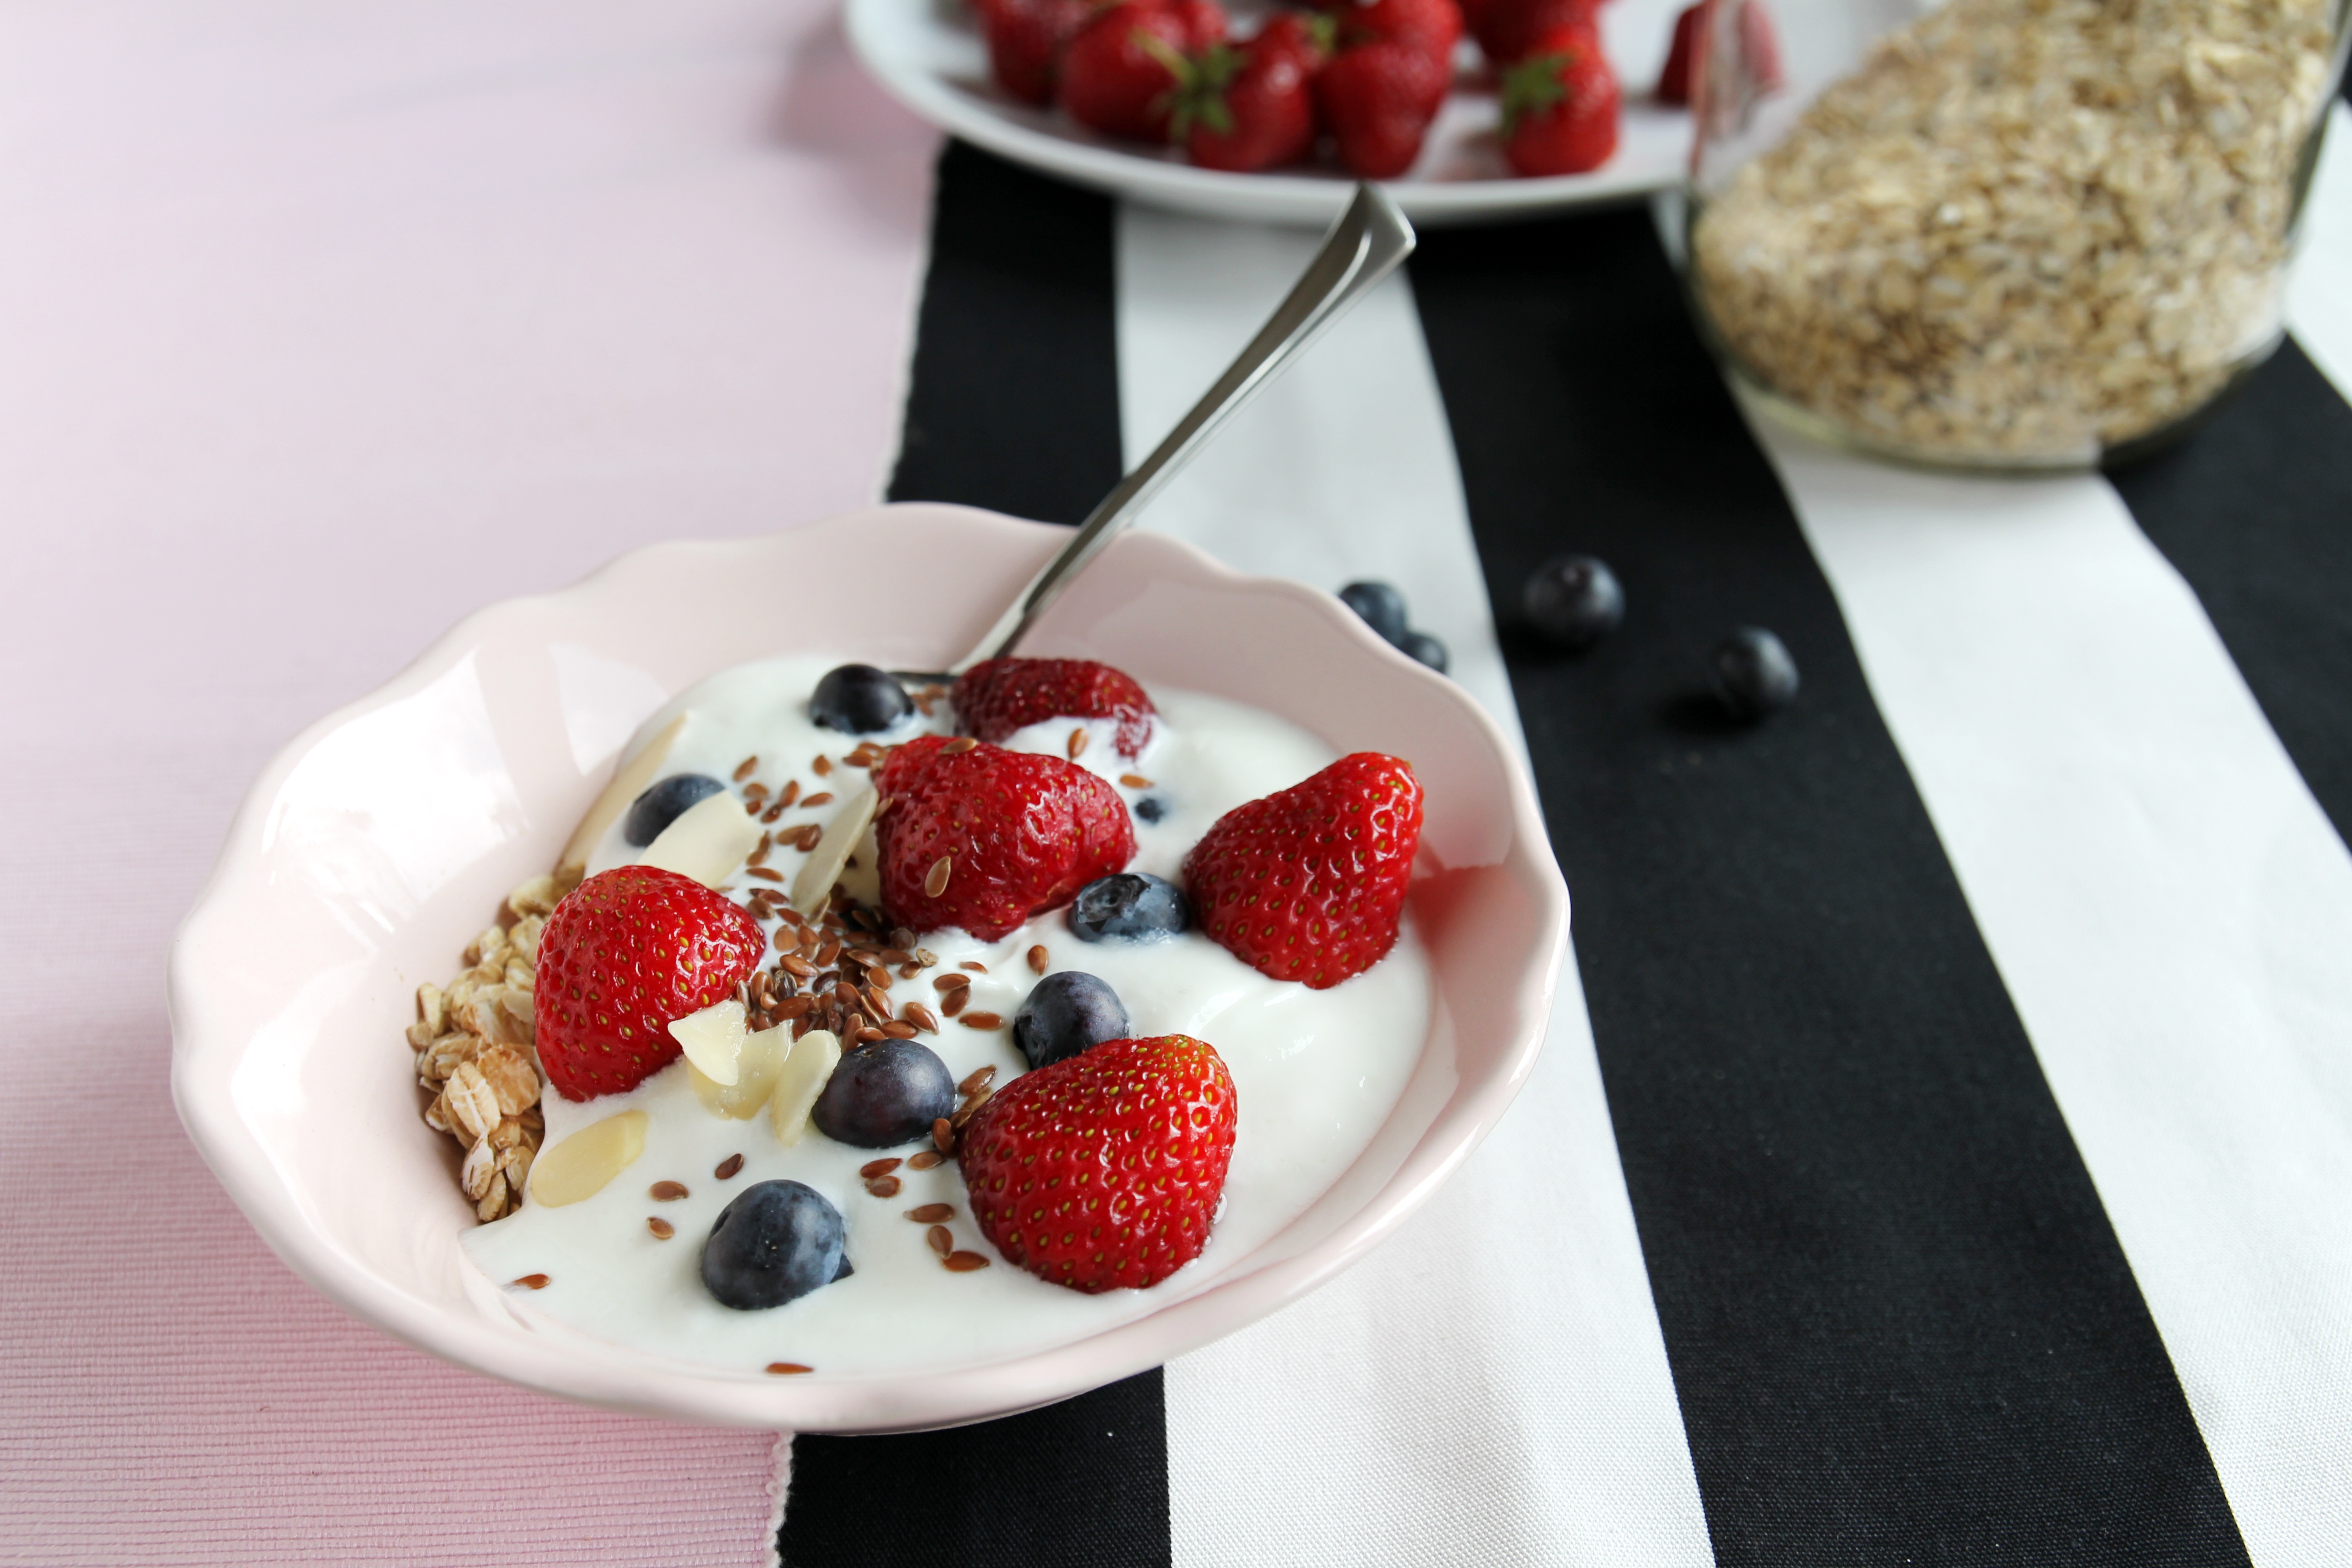
plant, raspberry, fruit, berry, dish, meal, food, produce, breakfast, dessert, cuisine, dairy product, yogurt, berries, strawberries, pavlova, frutti di bosco